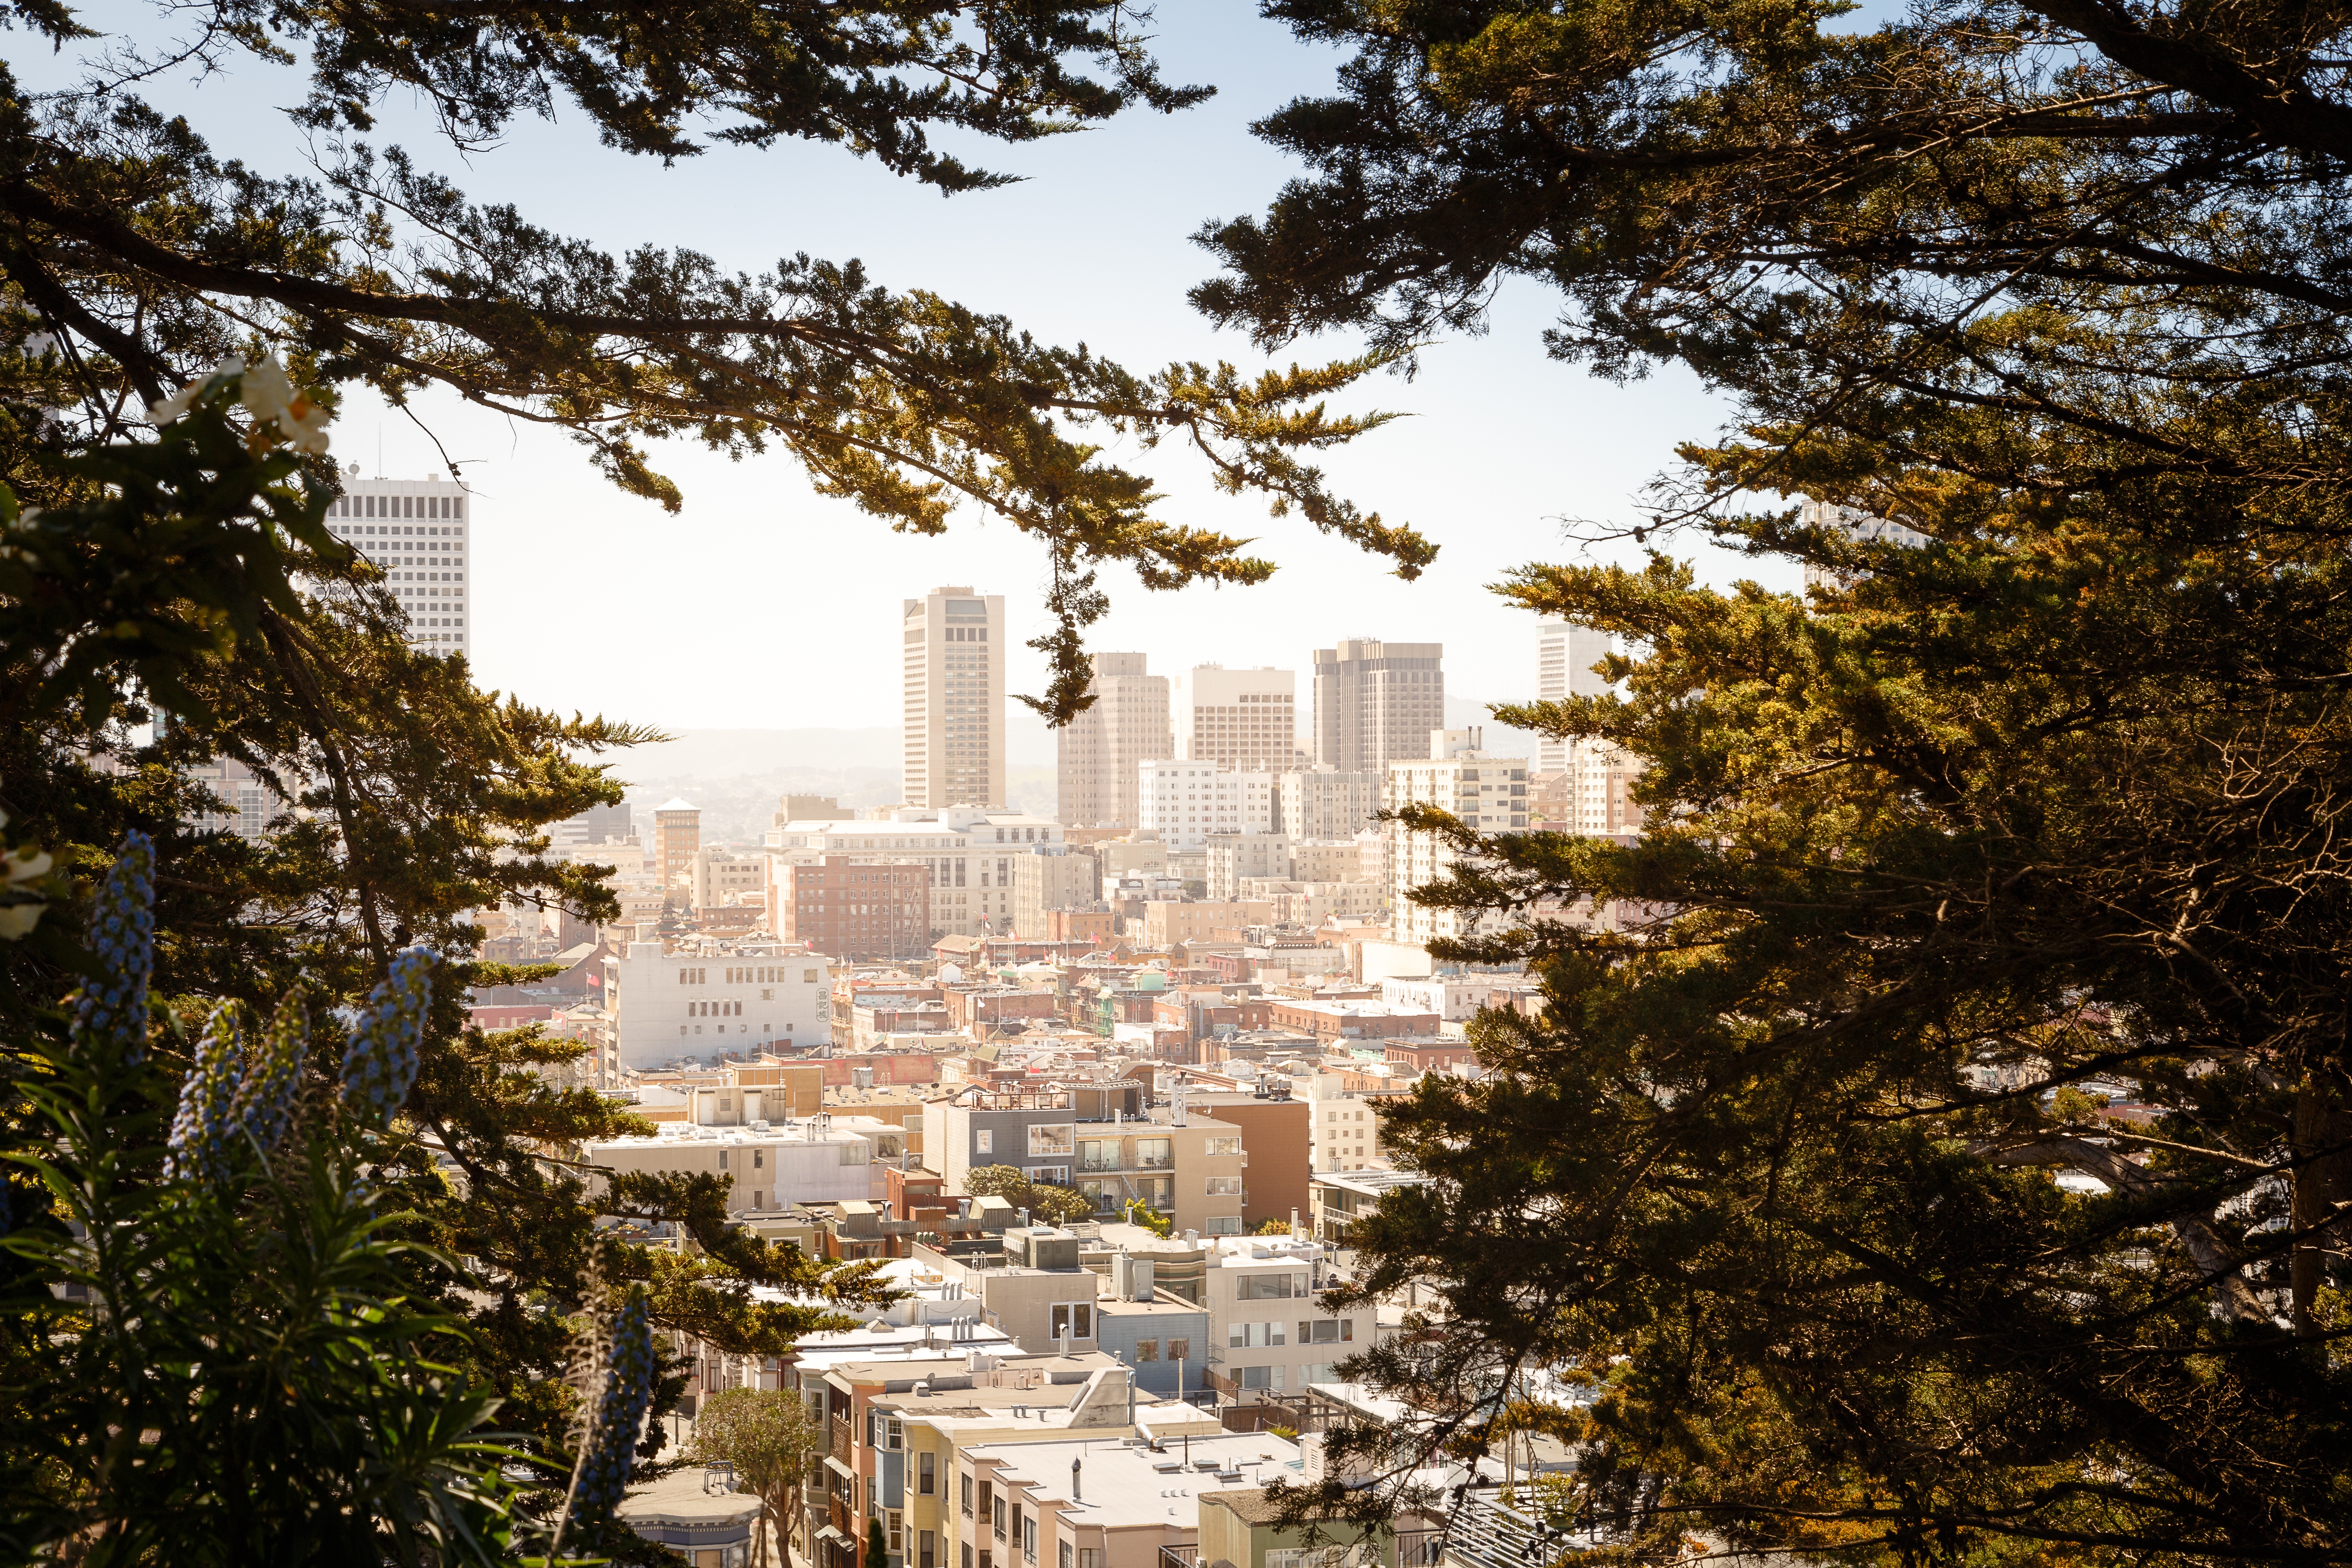
landscape, tree, snow, winter, architecture, skyline, sunlight, building, city, skyscraper, cityscape, downtown, reflection, autumn, landmark, season, trees, urban area, human settlement, woody plant